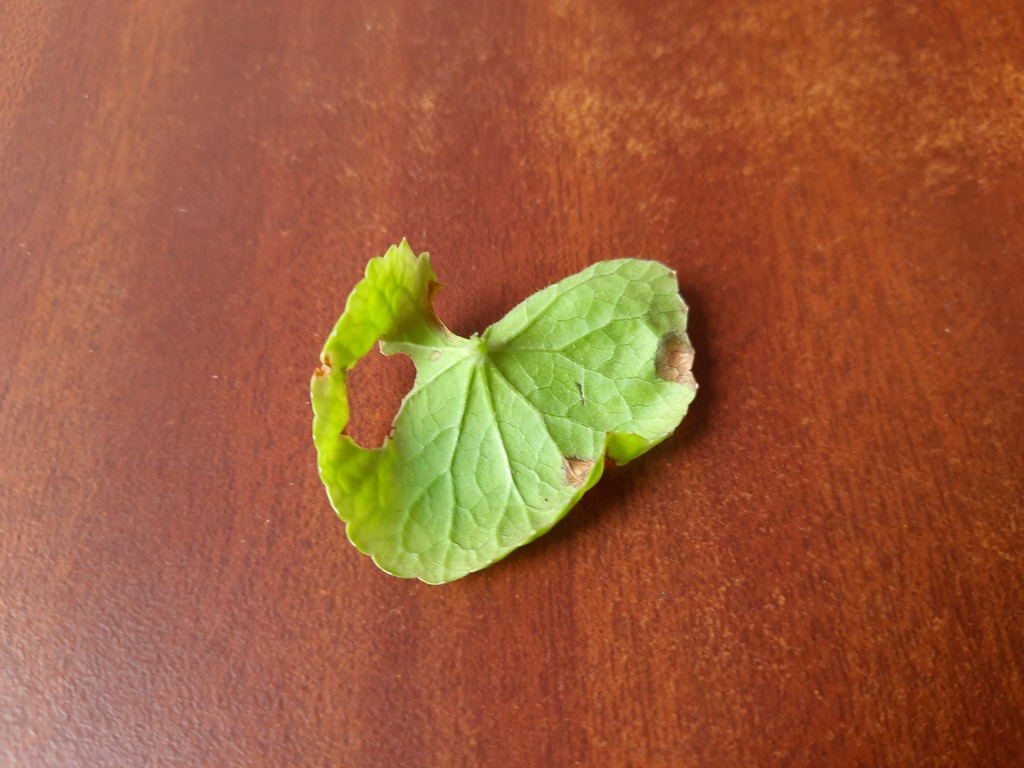
Label: Unhealthy